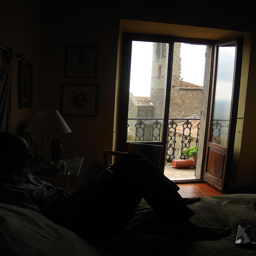
A person sitting on top of a bed next to a window.
a man laying in a bed in a dark room
a man is sitting down on the bed and reading
A open door to a terrace in a room.
A person is sitting in a darkened room with the door open.